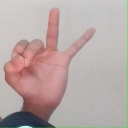
अक्षर: ण